Sacred Games (TV series)

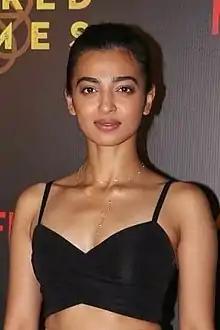
Radhika Apte at the series' Mumbai screening

Several characters in the series speak different Indian languages (Hindi, Marathi, Punjabi and Gujarati), and Kashyap cited that as giving a "real sense of what India is". Saif Ali Khan, who plays the cop Sartaj Singh, called the series an experiment, and said he agreed to do it because "people are willing to watch programmes from other countries with sub-titles because good stories transcend boundaries." Khan found an "interesting arc" in Singh, calling the character "troubled and honest". He said that he read portions of the novel, but stopped when he found that it was not helping him find what he needed as an actor. Radhika Apte played Research and Analysis Wing (RAW) officer Anjali Mathur. Apte called her character a "completely no-nonsense, focused woman who's highly respected in her field and by her peers." She said that her character was not glamourised (unlike Hindi film depictions of a RAW agent). Kashyap said that the novel is about "how Bombay became Mumbai", and the series gives "a sense of the city, where it came from and where it is today."